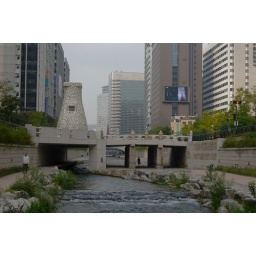
An old observatory sits beside the bridge on the old river in amongst the high-rises. Korea Seoul20061010 IMG_7607.jpg